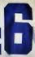
Number: 6